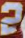
Number: 2